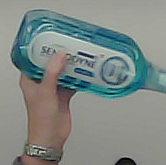
Product: sensodyne_mouthwash